Devin Setoguchi

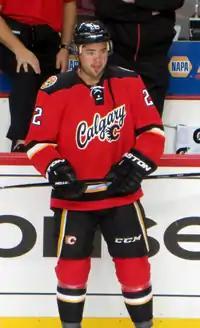
Setoguchi during his short tenure with the Flames.

Setoguchi scored his first two regular-season NHL goals on October 29, 2007, in his first NHL game, playing against the Dallas Stars. He became the first Sharks rookie ever to score two goals in his first NHL game. On December 28, 2007, Setoguchi was re-assigned to Worcester.